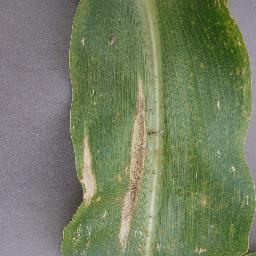
Label: Corn___Northern_Leaf_Blight